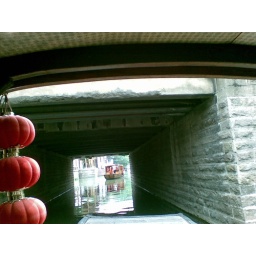
door in the bridge